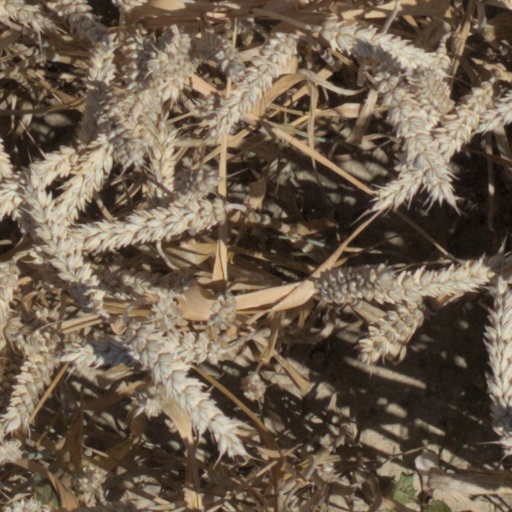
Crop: wheat